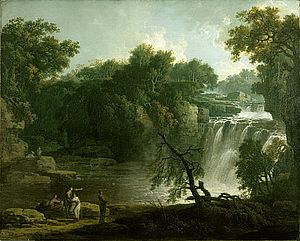
Le romantisme écossais est un mouvement artistique, littéraire et intellectuel apparu en Écosse entre la fin du XVIIIᵉ et le début du XIXᵉ siècle. Il fait partie du mouvement romantique en Europe, lequel s’opposait, en partie, au Siècle des Lumières. Il met en valeur les sentiments individuels, nationaux et émotionnels, se détachant ainsi des modèles de la Renaissance et du classicisme pour se rapprocher du Moyen Âge.
Jacob More est un peintre aquarelliste et dessinateur anglais, connu pour sa peinture de paysages panoramiques. Il est également connu comme More de Rome.